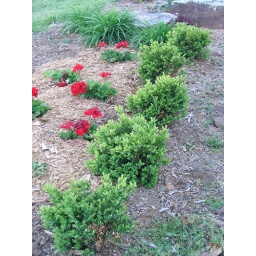
English boxwood and red geraniums in my lower flower bed.